George Treby (politician)

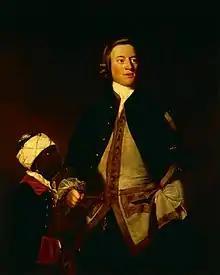
Admiral Paul Henry Ourry (1719–1783), MP, of Plympton House, with 'Jersey'. Portrait by Sir Joshua Reynolds (1723–1792). Collection of Saltram House, Plympton, property of National Trust

In 1873 Miss Blanche Treby of Goodamoor House in the parish of Plympton St Mary was one of the major landowners in that parish and was also lord of the manor of Plympton St Maurice, in which is situated Plympton House.